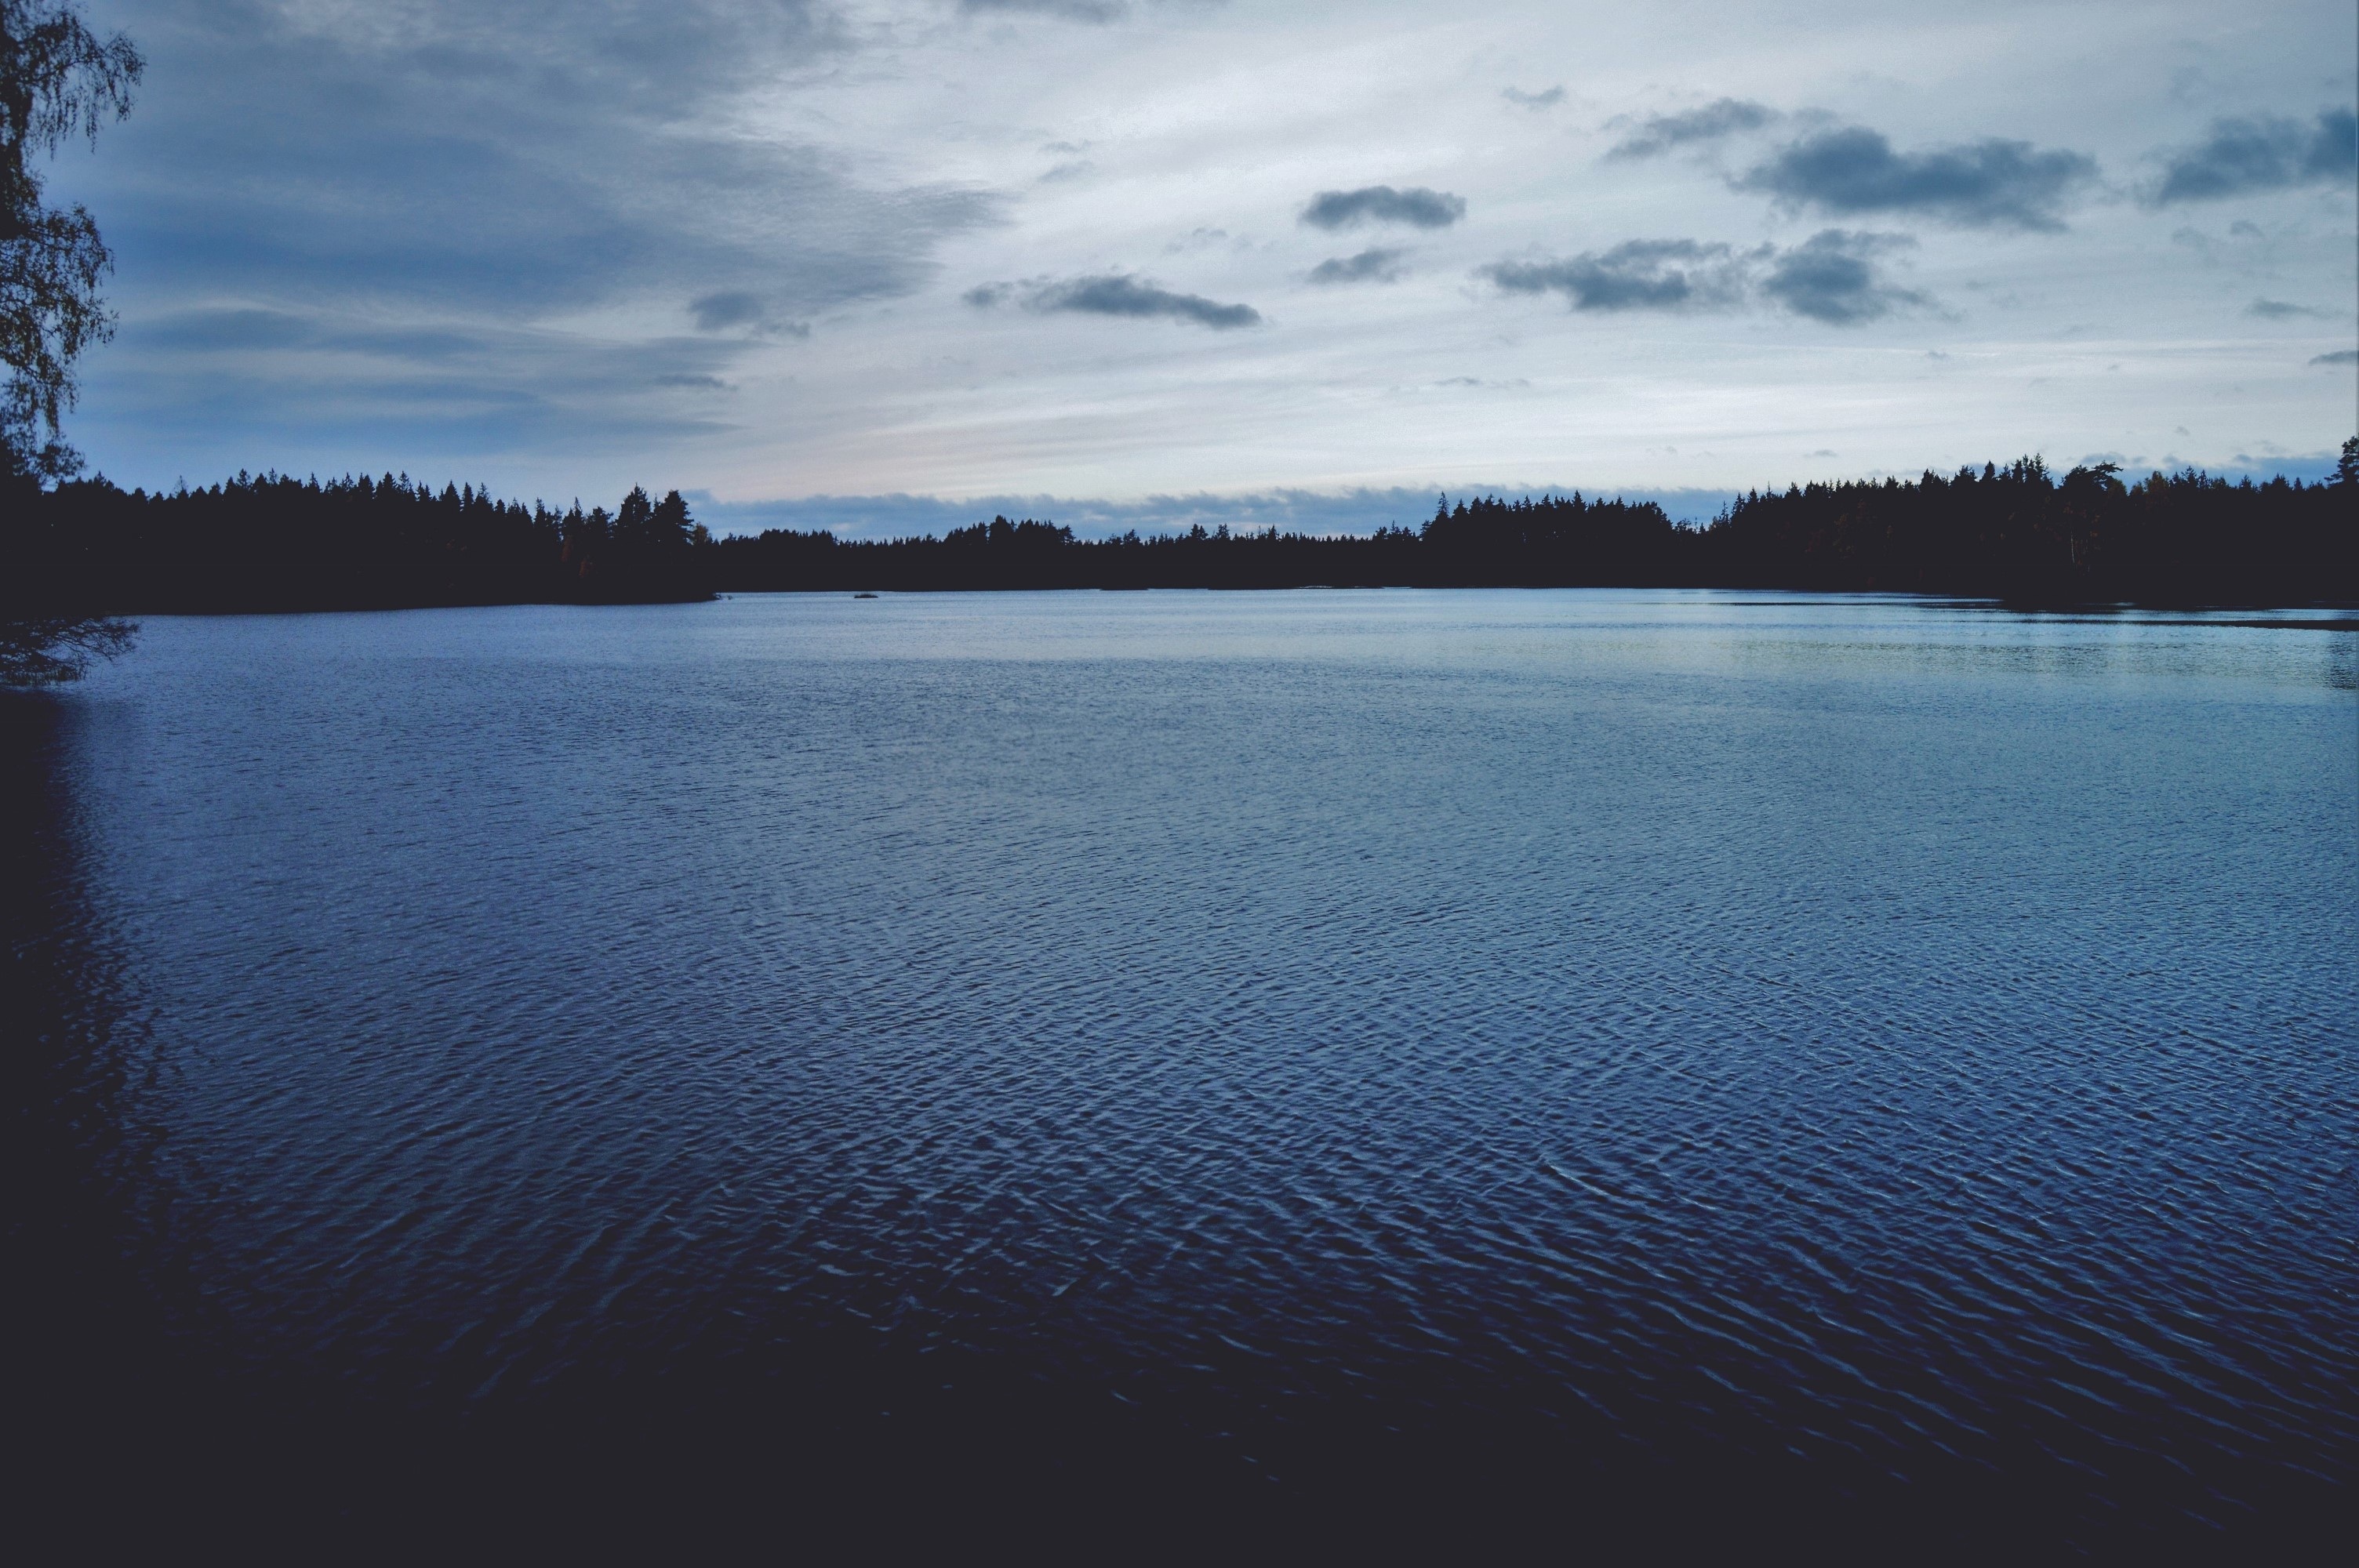
sea, water, horizon, cloud, sky, sunrise, sunlight, morning, lake, dawn, dusk, evening, reflection, bay, reservoir, body of water, loch, atmospheric phenomenon